François de Rovérié de Cabrières

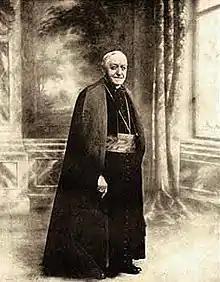
The cardinal seen in a postcard.

François-Marie-Anatole de Rovérié de Cabrières (30 August 1830 – 21 December 1921) was a French Cardinal of the Roman Catholic Church. He served as Bishop of Montpellier from 1874 until his death, and was elevated to the cardinalate in 1911.